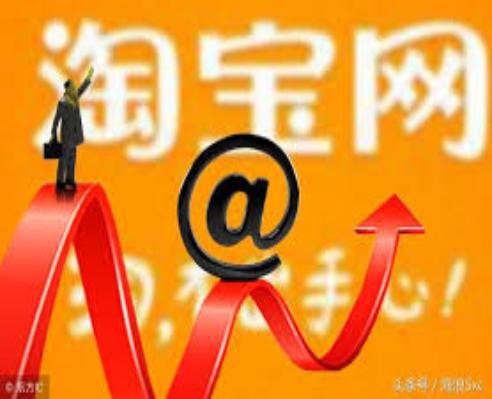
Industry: Others